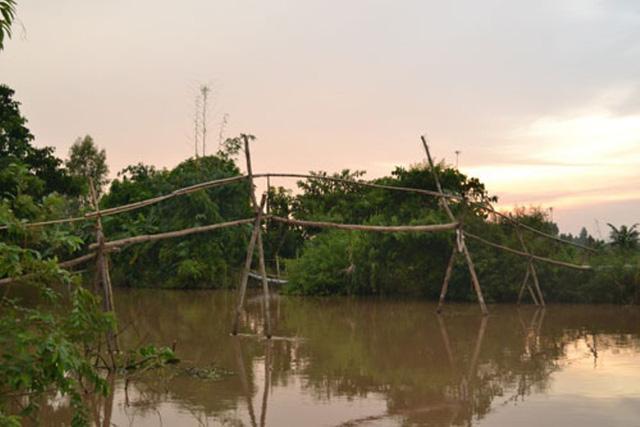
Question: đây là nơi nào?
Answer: đây là một con rạch